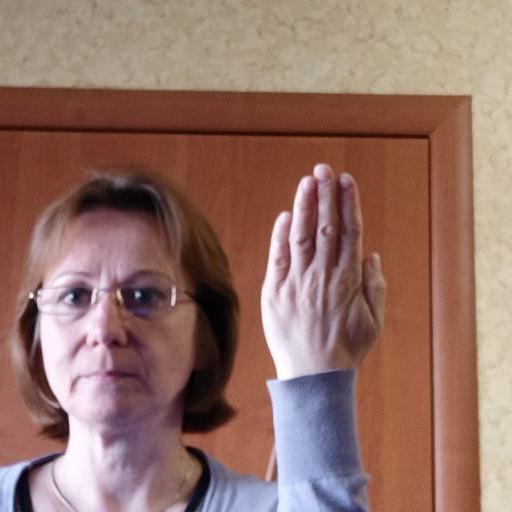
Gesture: stop_inverted